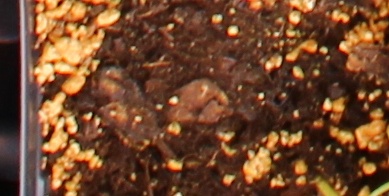
Label: Sugar beet